Walter Ball (baseball)

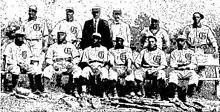
1904 Cuban X-Giants

After the 1903 season with the Chicago Union Giants, Ball was signed and played for the Cuban X-Giants for the 1904 season, playing with Mike Moore, Grant Johnson, Harry Buckner, Dan McClellan, and Big Bill Smith.